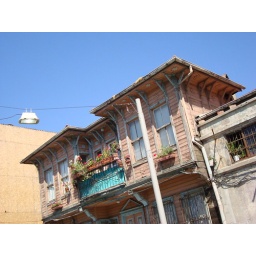
Typical wooden house in the neighbourhood below the Blue Mosque.